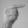
ASL letter: G